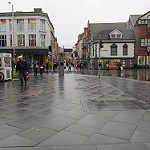
Scene: Outdoor